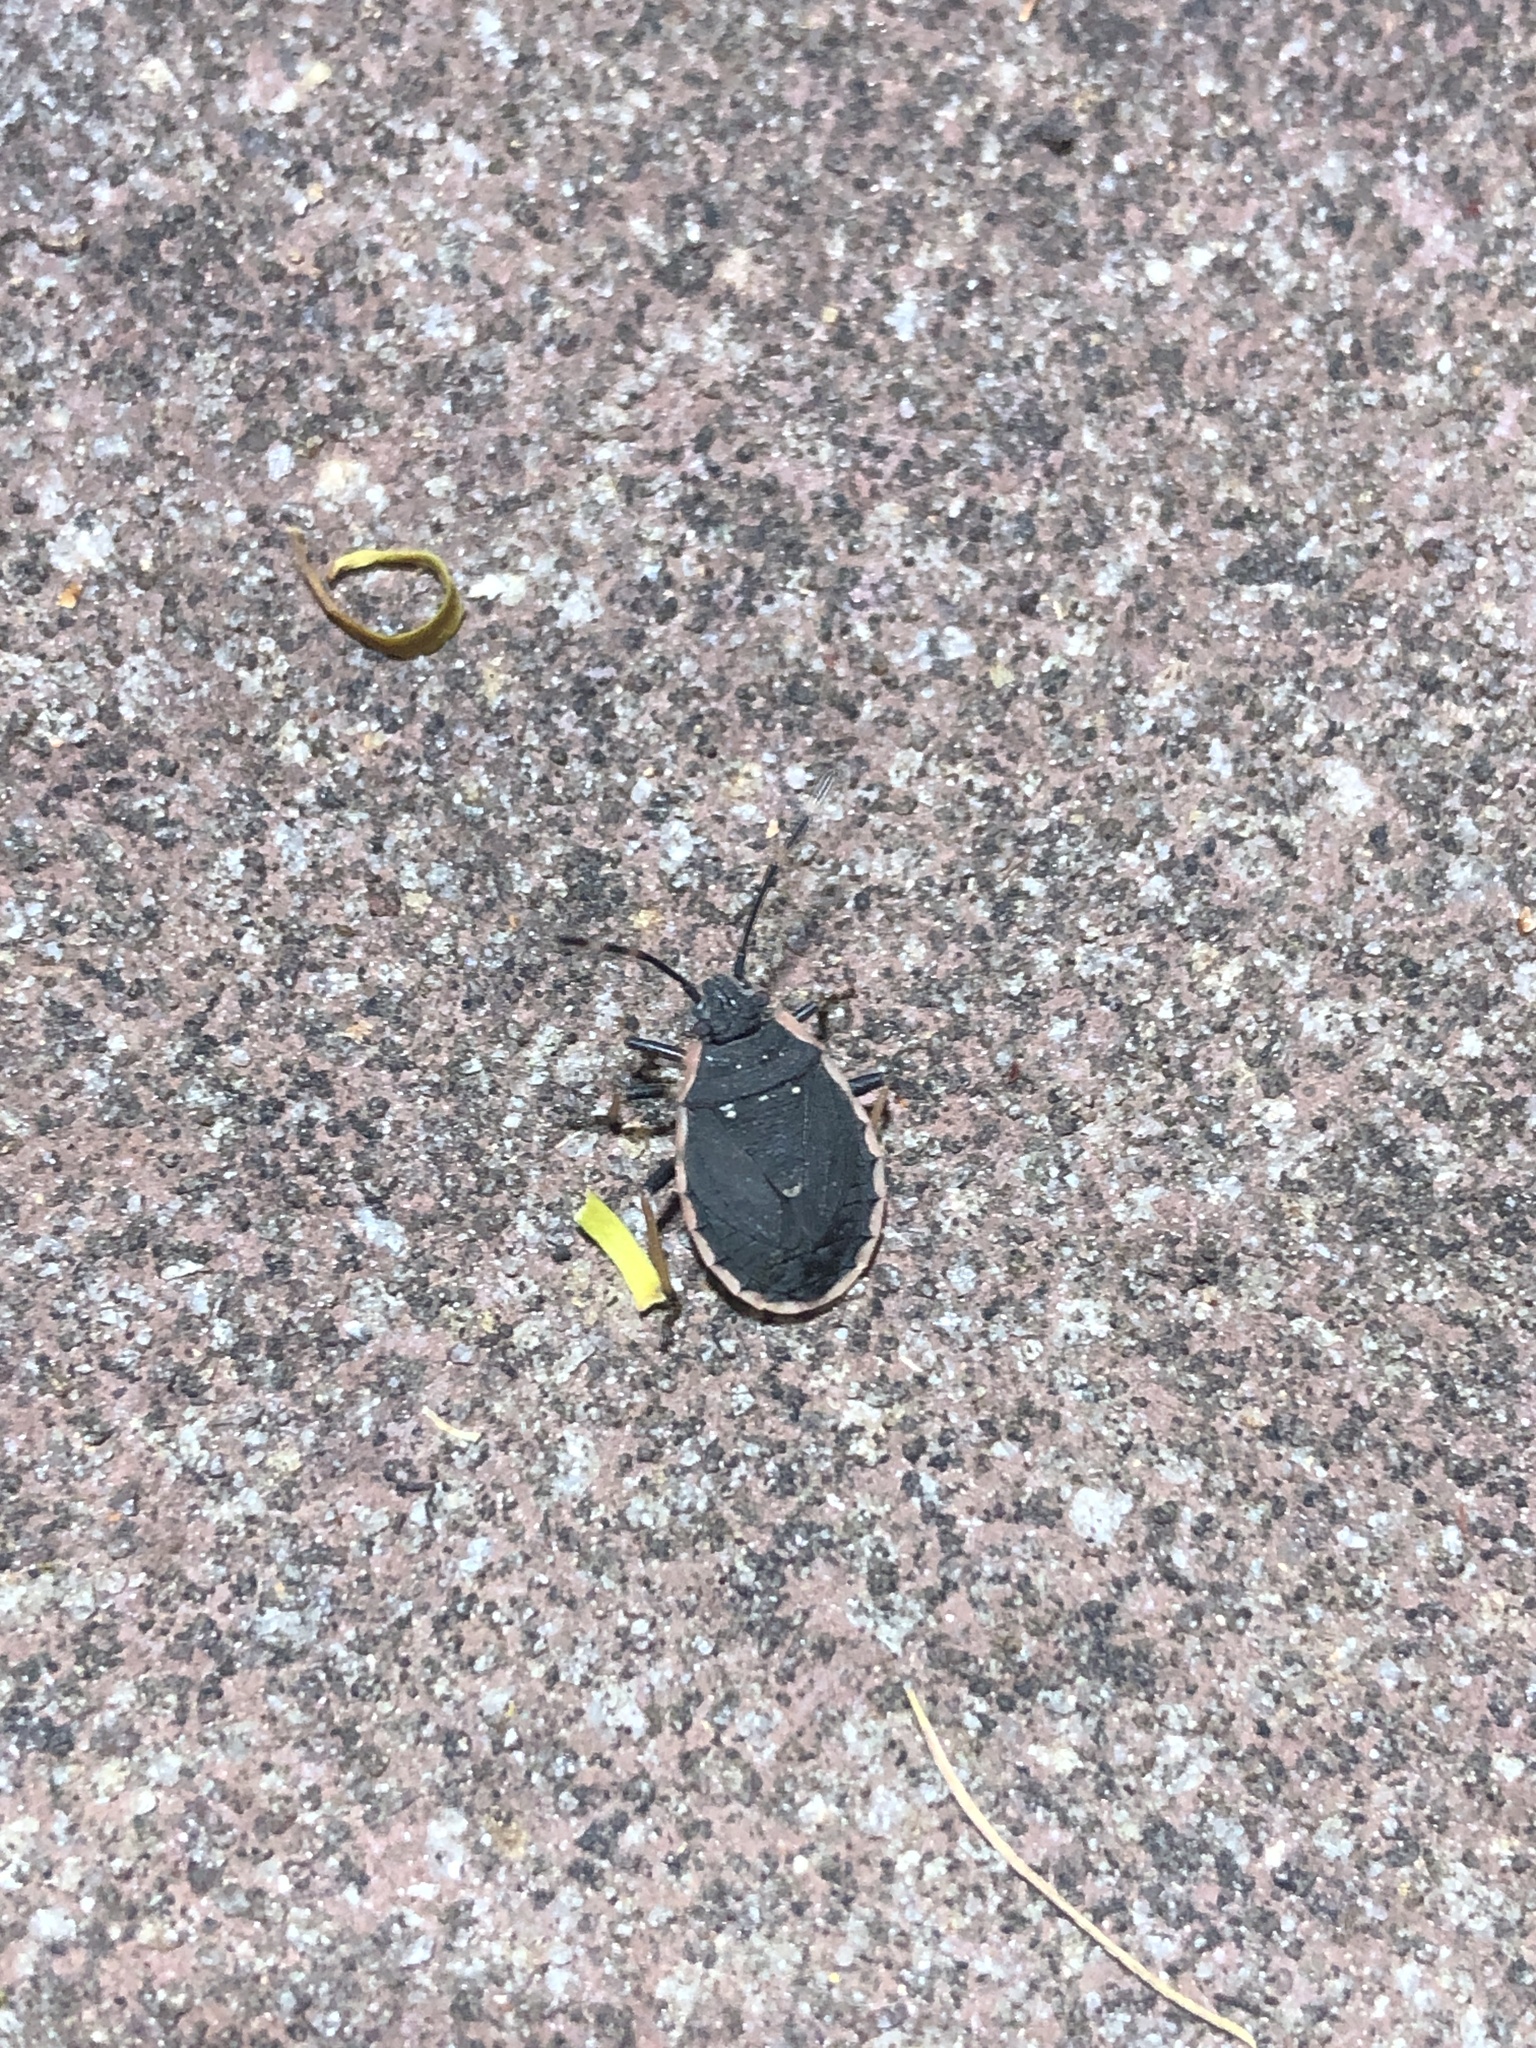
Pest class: stink_bug